Mexico City Metropolitan Cathedral

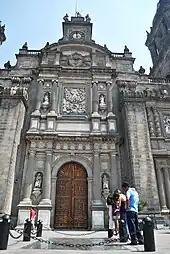
Main entrance, above is the clock.

The beginning of the works was met with a muddy and unstable terrain that complicated the works, because of this, the Tezontle and the Chiluca Stone were favored as building materials in several areas, on the quarry, as these are lighter. In 1581, the walls began to be erected and in 1585 the works began in the first chapel, at that time the names of the stonemasons who worked on the work were: in the chapels were carved by Juan Arteaga and the niches Hernán García de Villaverde, who also worked on the Toral pillars whose mediums were sculpted by Martín Casillas. In 1615, the walls reached half its total height. The works of the interior began in 1623 by the sacristy, and the early church was demolished at its conclusion. What is now the vestry was where Mass was conducted after the first church was finally torn down. On 21 September 1629, the works were interrupted by the flood suffered by the city, in which the water reached two meters in height, causing damage in the main square, today called Plaza del Zócalo, and other parts of the city. Due to the damage, a project was started to build the new cathedral in the Tacubaya hills, west of the city but the idea was discarded, and the project continued at the same location, under the direction of Juan Gómez de Trasmonte, the interior was finished and consecrated in 1667.